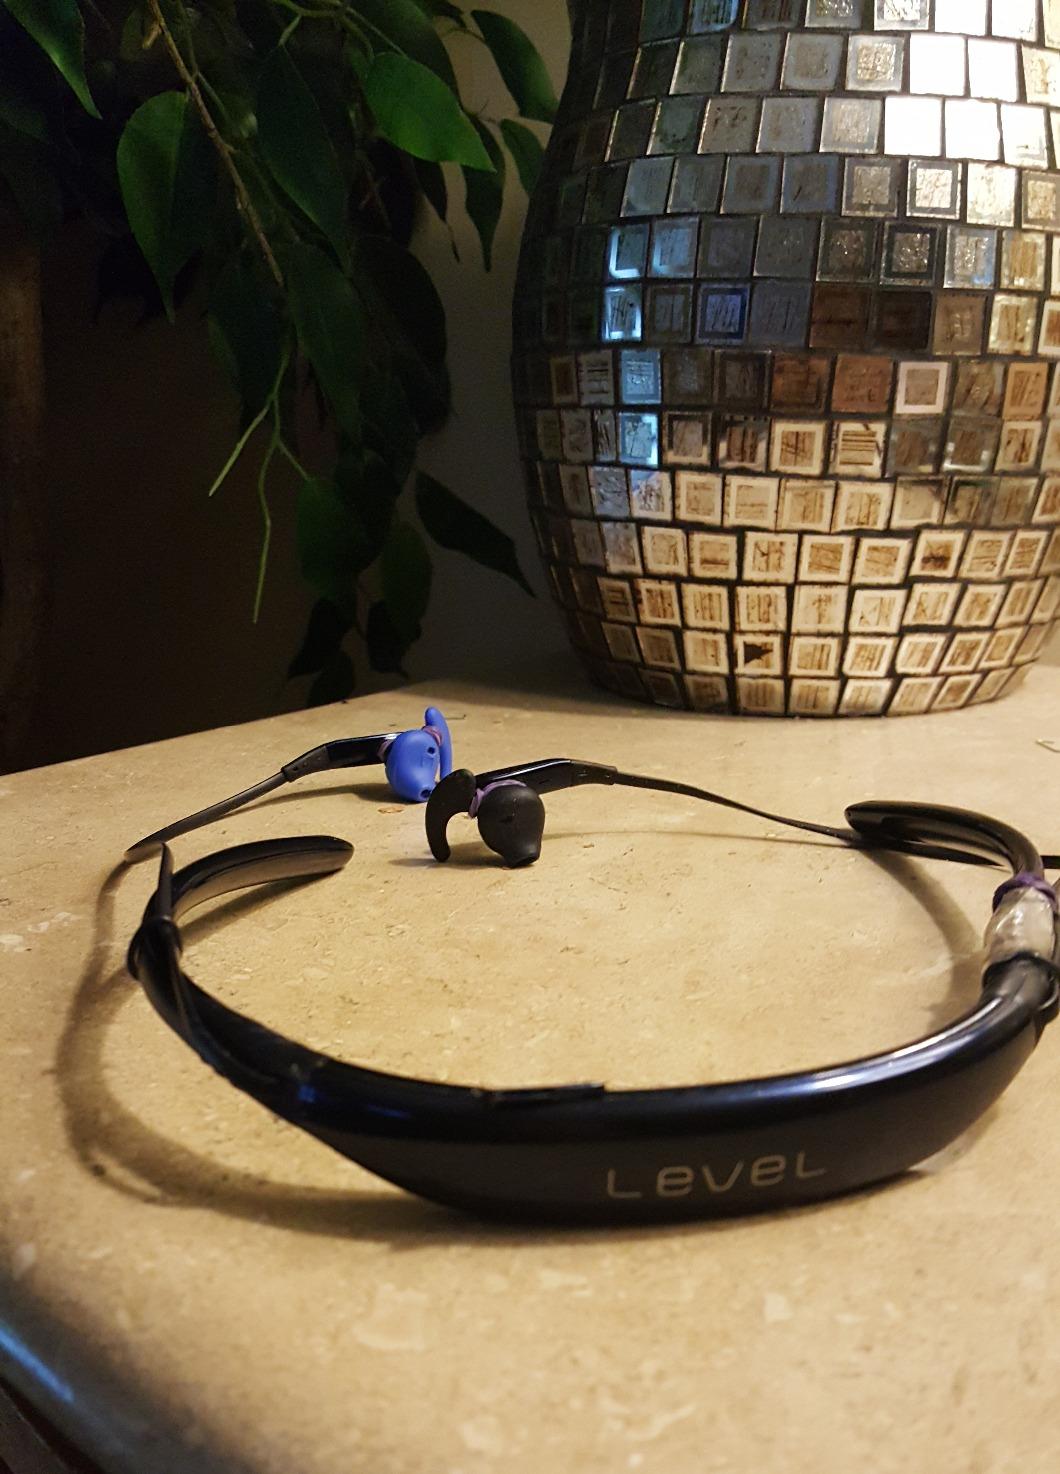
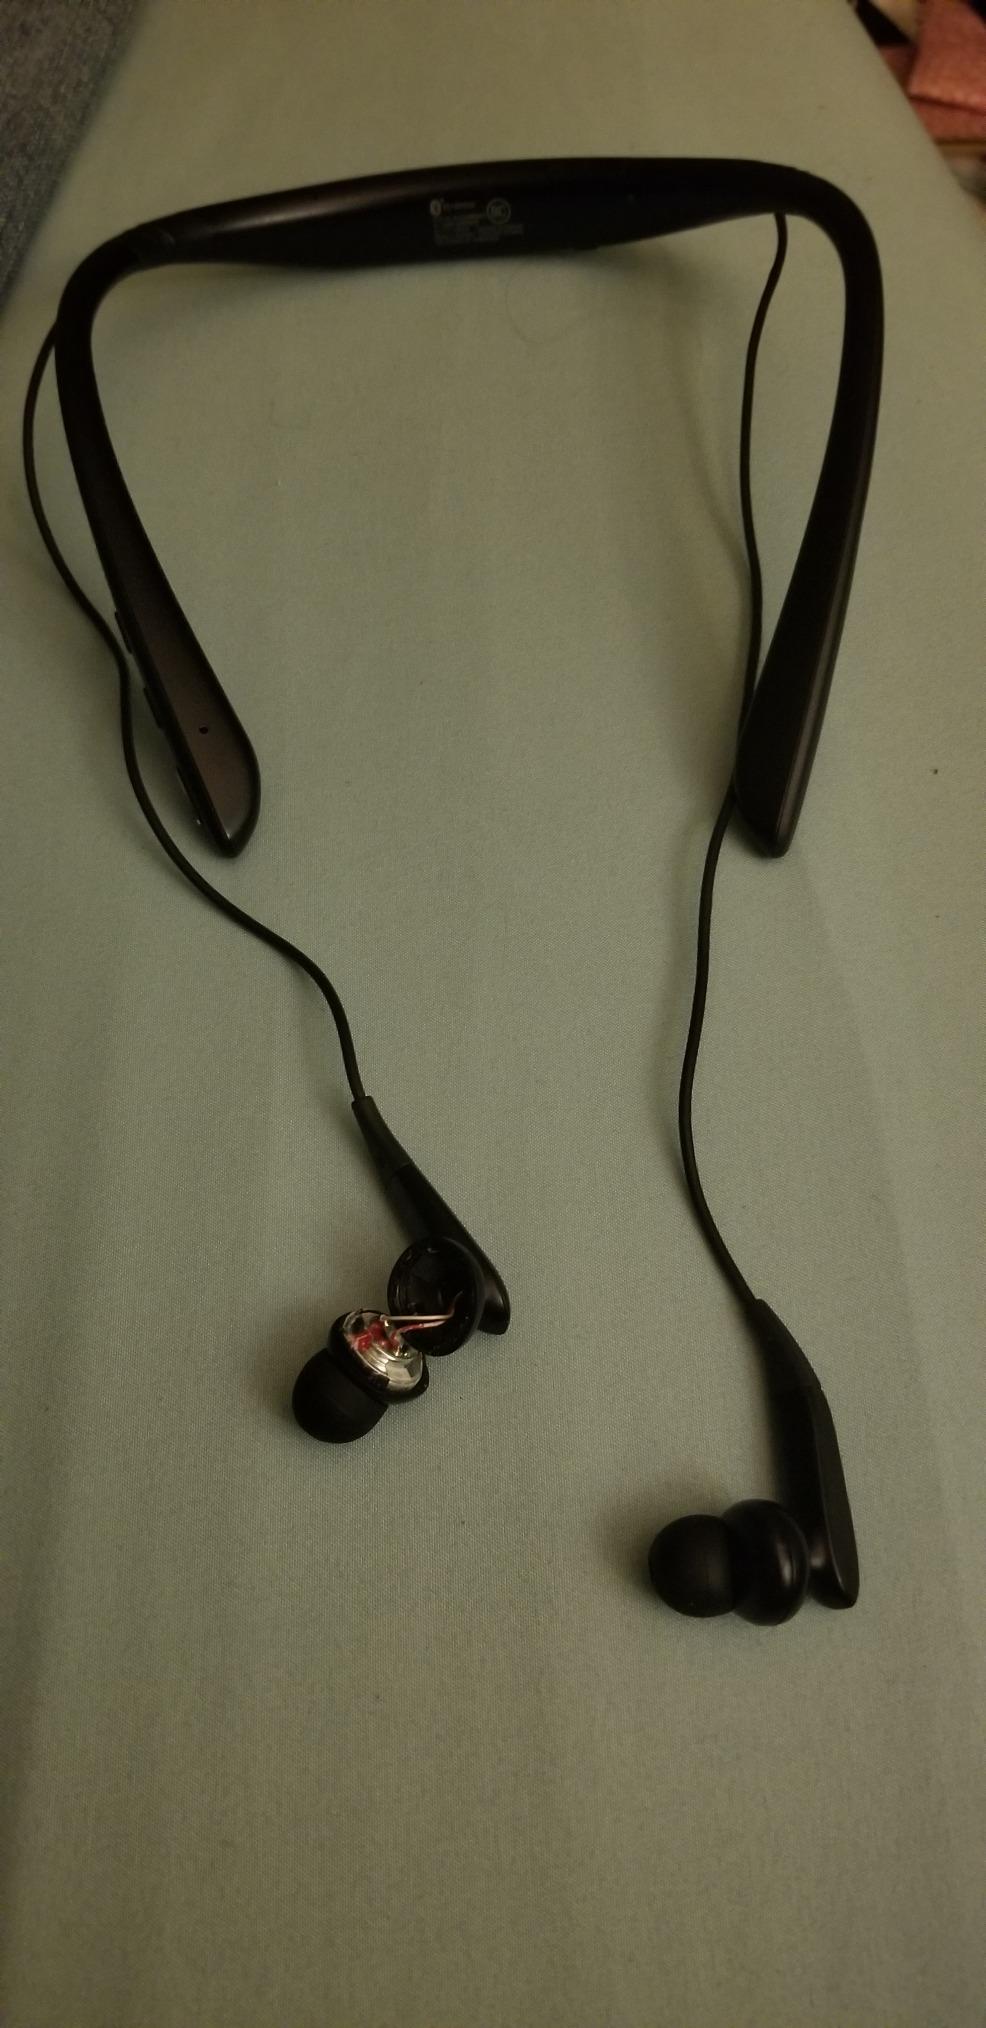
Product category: headphones
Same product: yes